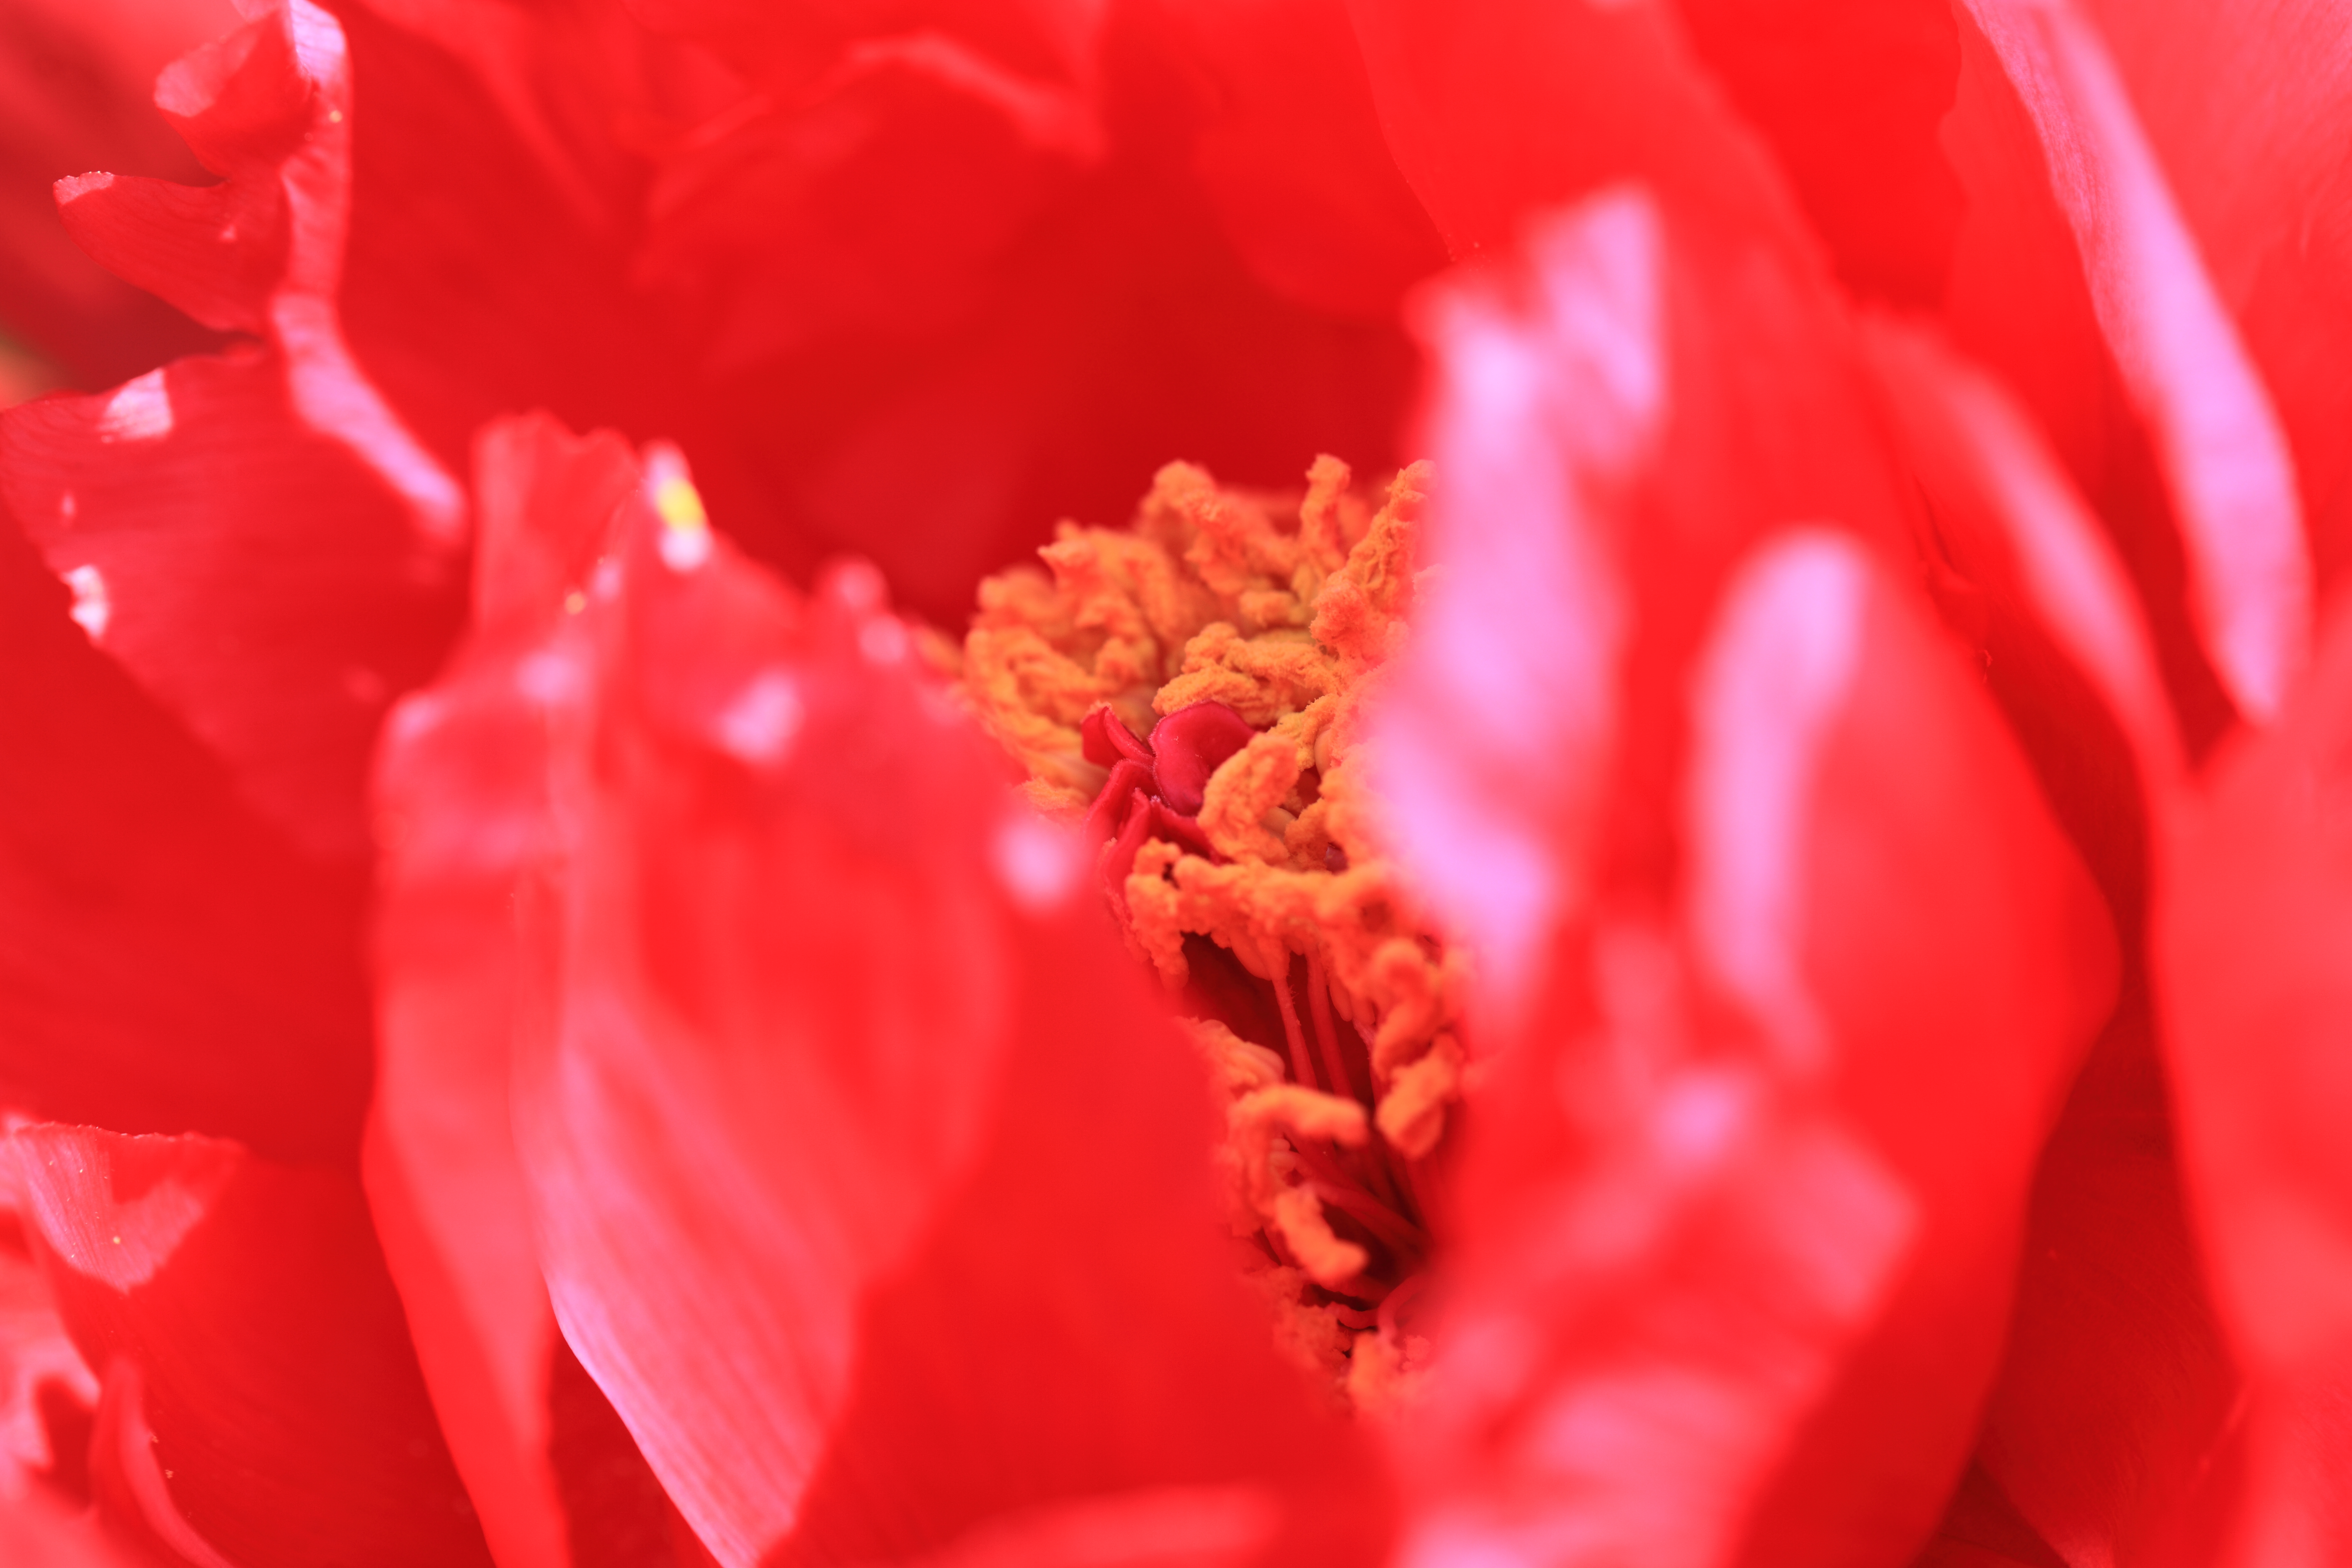
blossom, plant, photography, flower, petal, tulip, high, red, pink, flora, close up, 5d, hires, markii, hi, res, resolution, peony, macro photography, flowering plant, land plant